Myles Mack

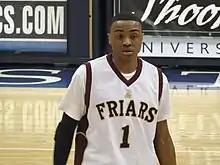
Mack at St. Anthony

Myles Mack (born February 25, 1993) is an American professional basketball player who plays as a point guard for Italy's second-tier club Nuova Pallacanestro Vigevano 1955. He played college basketball at Rutgers University.